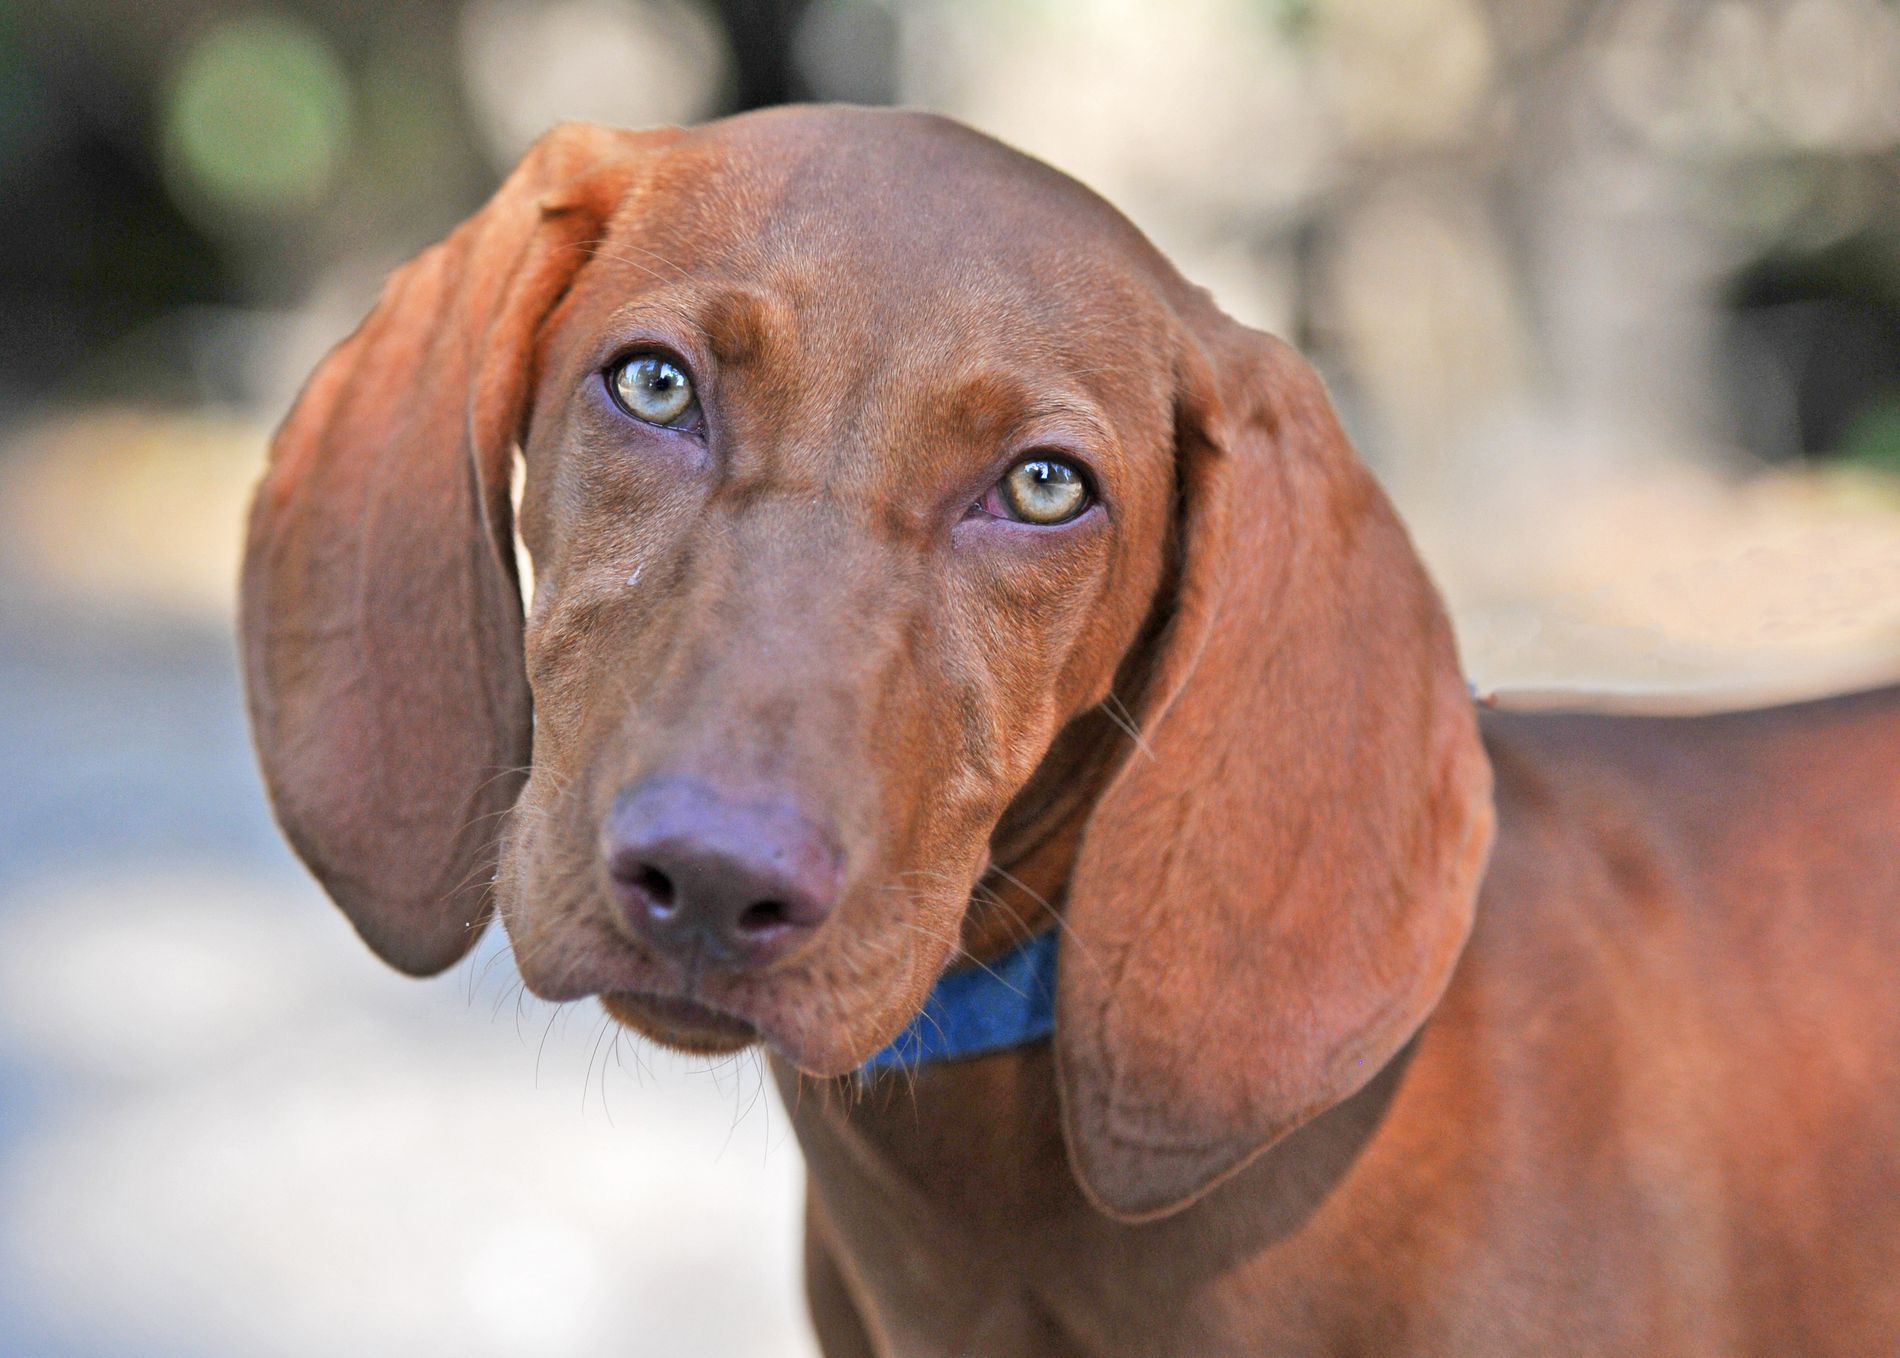
A cute dog
A picture of a brown dog with long floppy ears looking directly at the camera giving a cute vibe.
A landscape image shows a brown dog with long floppy ears and shiny green eyes looking directly at the camera taken in natural, sunny daylight from a front close up angle with a blurred background highlighting its soft fur texture in a cute, warm atmosphere.
Labels: Animal, Canine, Dog, Hound, Mammal, Pet, Snout, Pointer, Puppy, blure background
Camera: NIKON CORPORATION NIKON D300S
Lens: 70.0-200.0 mm f/2.8, AF-S Nikkor 70-200mm f/2.8G ED VR II
Aperture: F2.8
Exposure: 1/1600 sec
ISO: 320
Focal length: 116.0 mm